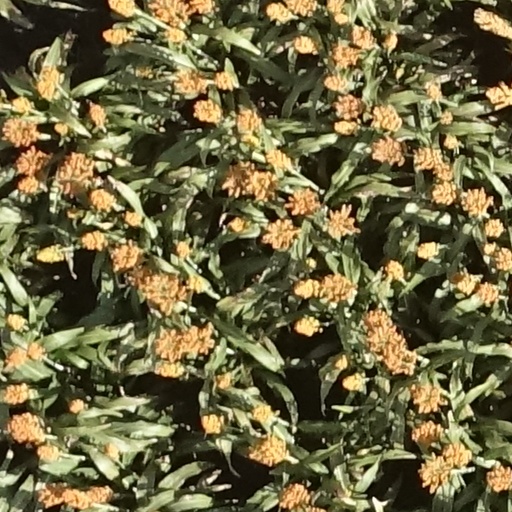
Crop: sorghum